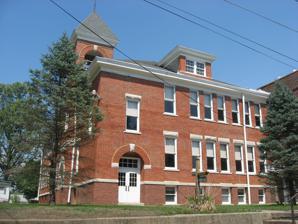
Building: Wabash Township Graded School
Country: United States of America
Year built: 1901
United States historic place Wabash Township Graded School U.S. National Register of Historic Places Wabash Township Graded School, August 2012 Show map of Parke County, Indiana Show map of Indiana Show map of the United States Location S. Montezuma St., Mecca, Indiana Coordinates 39°43′30″N 87°19′55″W / 39.72500°N 87.33194°W / 39.72500; -87.33194 Area 1 acre (0.40 ha) Built 1901 ( 1901 ) , 1910, 1923 Architect Allen, Layton; Boswell, J.T. Architectural style Romanesque, Richardsonian Romanesque NRHP reference No. 87000950 Added to NRHP June 22, 1987 Wabash Township Graded School , also known as Mecca High School and Mecca Grade School, is a historic school building located at Mecca , Parke County, Indiana . The main section was built in 1901 and expanded in 1910, and is a two-story, Richardsonian Romanesque style red brick building on a raise basement.  It has a hipped roof and limestone trim.  The main building features a bell tower over the main entrance. A gymnasium was added in 1923. The school closed in 1986. It was added to the National Register of Historic Places in 1987. It tragically caught fire on November 9,2022. Too soon to know what the cause or damage. Firefighters still on the scene as I add this. References